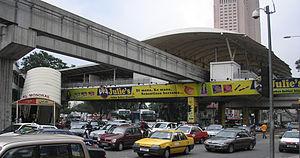
Medan Tuanku est une station du monorail de Kuala Lumpur desservant le quartier de Chow Kit.